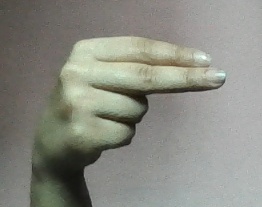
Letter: ain